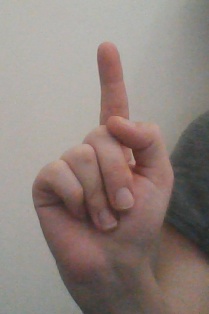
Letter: bb